2010–2011 Philippine floods

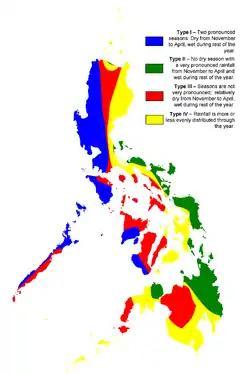
Much of the extent of the flooding is located on the areas of the map shaded green. The green-shaded part of the map receives year-round rainfall.

The cause of the flooding had been blamed on a tail end of a "cold front". While the eastern part of the country experiences rain at this time of the year, the rains were particularly heavy, and were expected to be twice the regular amount.